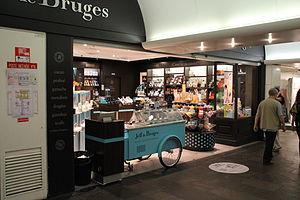
Forum des Halles à Paris en France. Camera location48°
Jeff de Bruges est une marque commerciale de confiseries et l'enseigne d'une entreprise de l'industrie agroalimentaire dont le siège est situé en France à Ferrières-en-Brie en Seine-et-Marne. Les produits sont fabriqués en Belgique sauf les oursons à la guimauve qui sont fabriqués en France. Elle est dirigée par Philippe Jambon, qui a fondé l'entreprise en 1986.